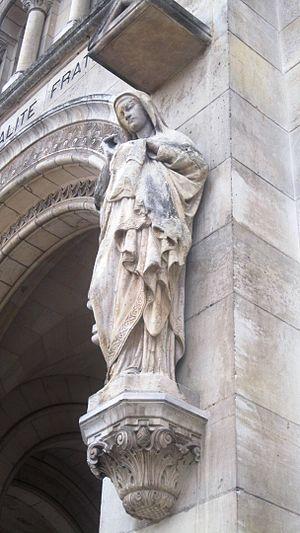
Vierge à la Tunique Basilique Saint-Denys d'Argenteuil
La tunique d’Argenteuil conservée à la basilique Saint-Denys d'Argenteuil est selon la tradition une relique de la Sainte tunique du Christ. Cette tunique inconsutile en laine, de couleur brun pourpre, désormais abîmée et incomplète, aurait été offerte par Charlemagne à l'abbaye d'Argenteuil. Longtemps considérée comme une relique insigne, elle a fait l'objet de nombreuses processions et pèlerinages mais son statut, comme celui du suaire de Turin, a évolué, l'Église se montrant plus prudente et y voit désormais « une icône ».